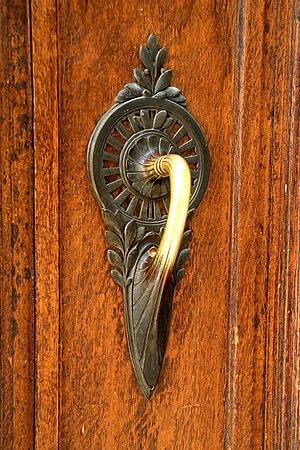
Belgique - Bruxelles - Maison Govaerts
La « Maison Govaerts » est un édifice Art nouveau situé au numéro 112 de la rue de Liedekerke à Saint-Josse-ten-Noode, une des 19 communes composant la Région de Bruxelles-Capitale en Belgique.